Sestroretsk spur line

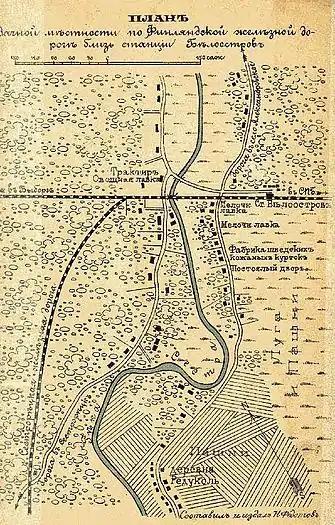
Map of an adjunction of a branch to the main railway

The Sestroretsk spur line was laid by request of the Russian Ministry of Defence for communication of the Sestroretsk armory with the strategic Riihimäki-Saint Petersburg railway in 1871. The line was opened on 2 November 1871, when the first train proceeded on the route from Beloostrov to Sestroretsk.